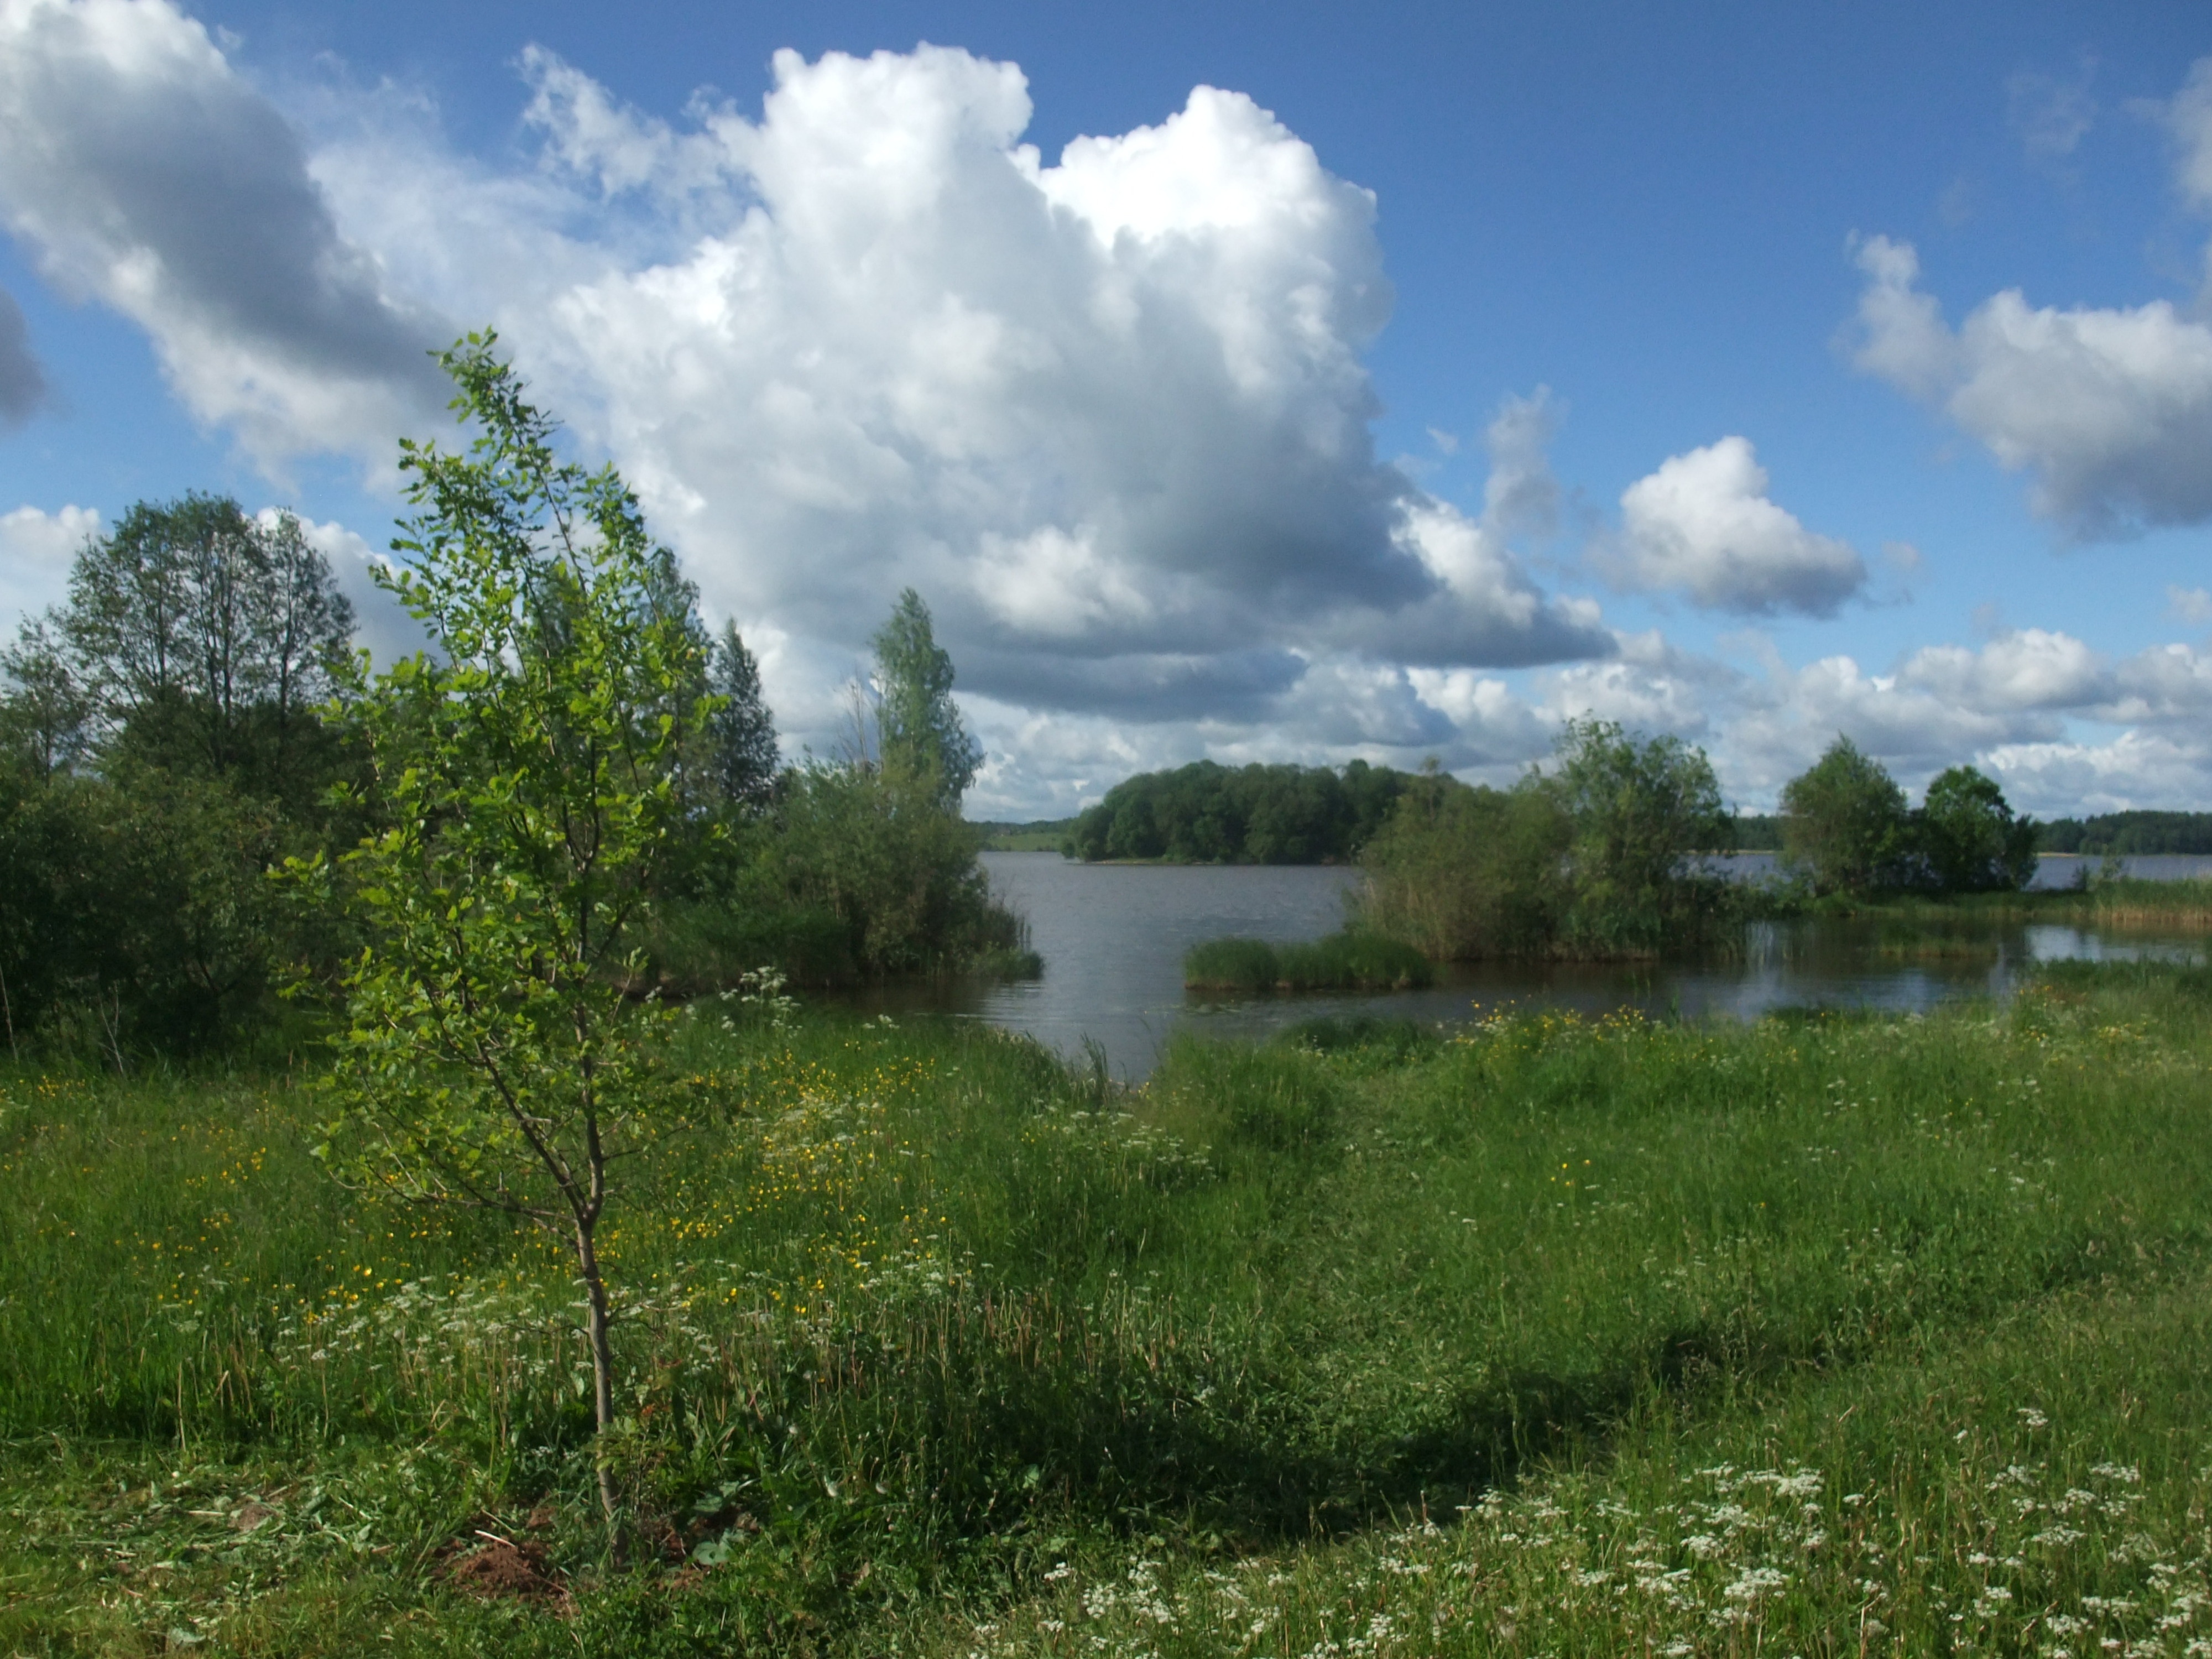
landscape, tree, grass, marsh, wilderness, cloud, meadow, hill, lake, pond, pasture, reservoir, grassland, wetland, habitat, loch, ecosystem, rural area, natural environment, land lot